Oomph!

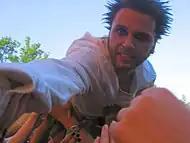
Longtime frontman Dero Goi in 2006

In 2004, Oomph! released their first single, "Augen auf!" ("Open your eyes!"), from their eighth album "Wahrheit oder Pflicht" on a new label, this time on Supersonic Records, part of the Sony BMG group of music companies. It marks their first number one hit in Germany, eventually bringing forth their major commercial breakthrough. The album hit No. 2 on the Media Control Charts.